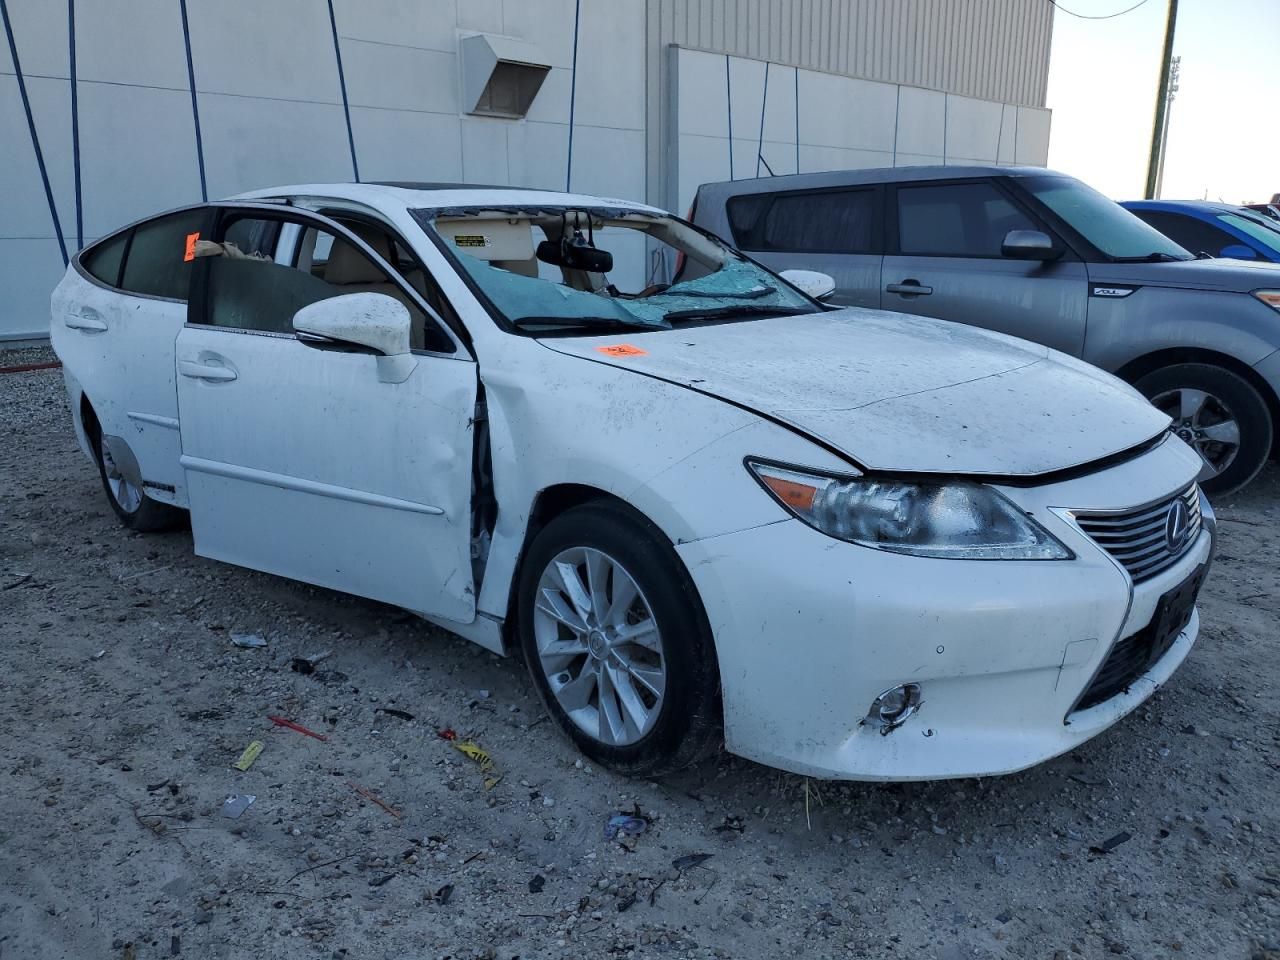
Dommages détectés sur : plaque d'immatriculation avant, pare-choc avant, feu avant droit, feu avant gauche, capot, pare-brise avant, aile avant droite, porte avant droite, porte arrière droite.
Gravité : majeur